103rd Engineer Battalion (United States)

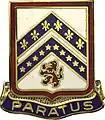
Distinctive Unit Insignia: 103rd Eng Bn

The 103rd Engineer Battalion is an engineer battalion of the United States Army, raised from the Pennsylvania Army National Guard. It is one of several current units with extensive Colonial era roots and campaign credit for the War of 1812.